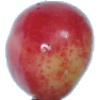
Label: cherry_rainier